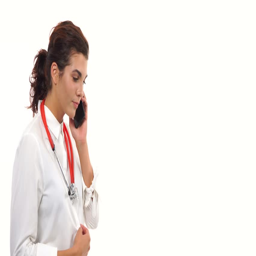
portrait of a young doctor talking on the mobile phone and walking .